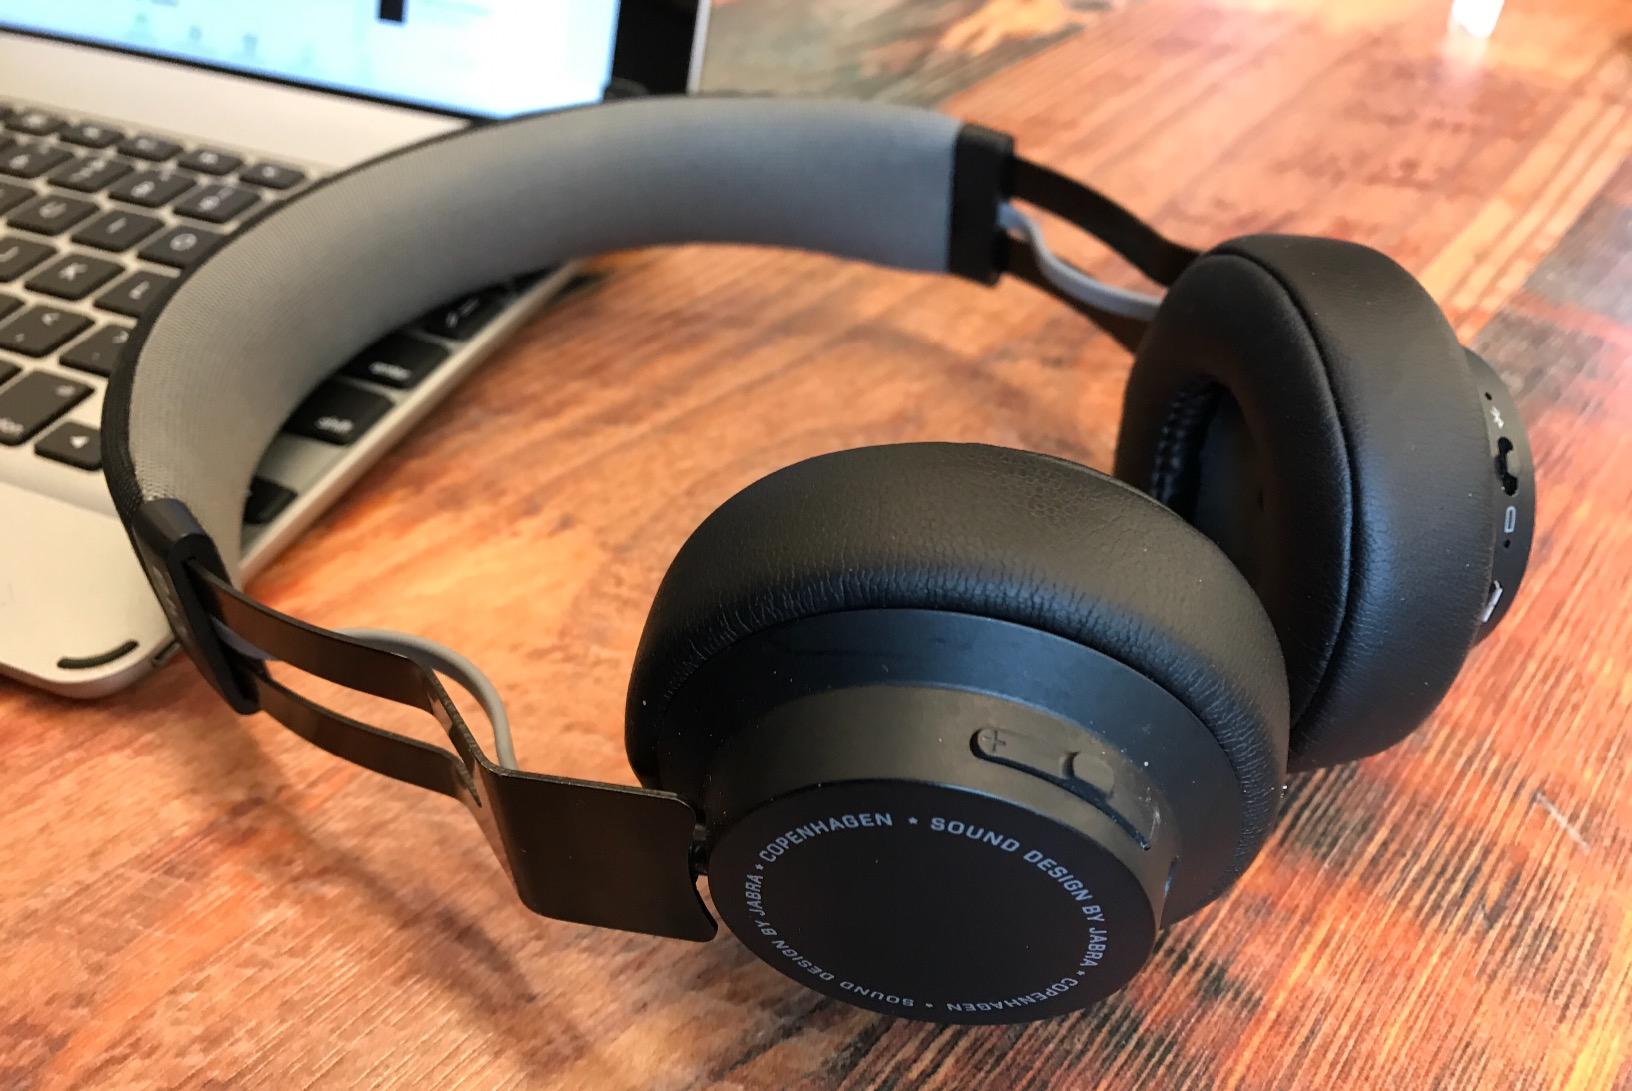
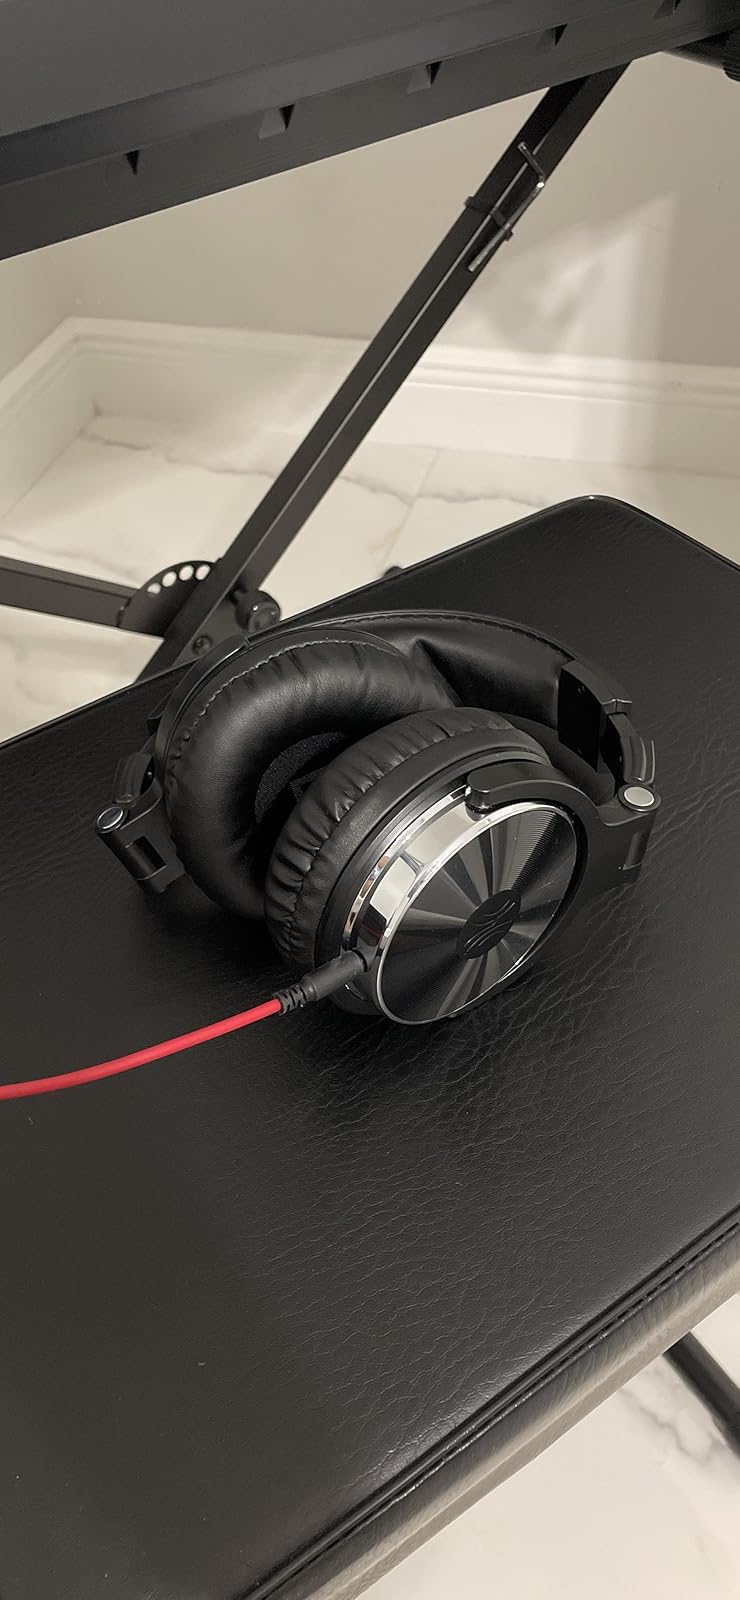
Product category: headphones
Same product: no